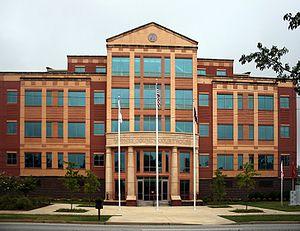
La ville de Walhalla est le siège du comté d'Oconee, situé en Caroline du Sud, aux États-Unis.
Le comté d'Oconee est l’un des 46 comtés de l’État de Caroline du Sud, aux États-Unis. Il a été fondé en 1868. Son siège est la ville de Walhalla. Selon le recensement de 2010, la population du comté est de 74 273 habitants.